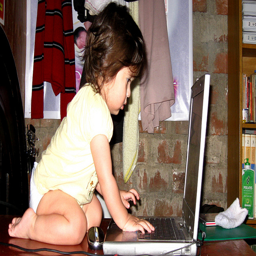
A baby sitting on a desk playing with a laptop computer.
A toddler on a desk presses buttons on a laptop.
The computer is being operated by an infant.
Small child lays on top of a table and touches a laptop computer.
A baby is interested in a laptop computer